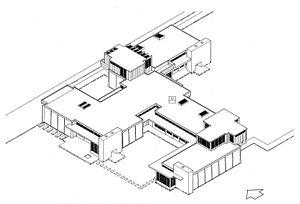
Kings Road House ou Schindler House ou Schindler Chace House est une maison d'architecte expérimentale historique d'avant-garde, de style mouvement moderne et architecture californienne moderne, construite en 1922 par l'architecte autrichien-californien Rudolf Schindler à West Hollywood près de Los Angeles en Californie. Considérée par certains comme le premier chef-d'œuvre de maison moderne et emblématique de l'histoire de l'architecture, actuel musée, elle est classée au Registre national des lieux historiques.